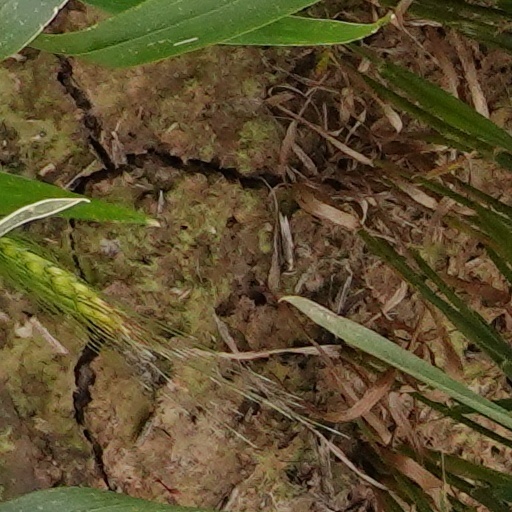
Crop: wheat